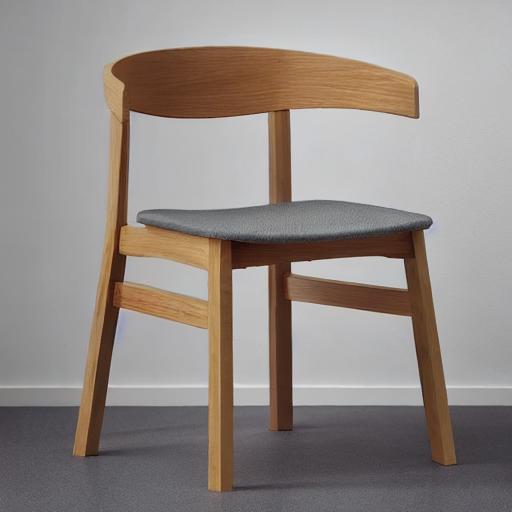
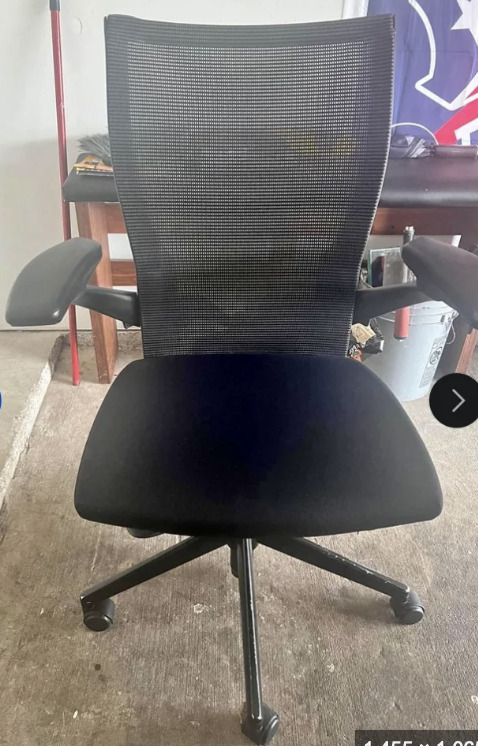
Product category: items_chair
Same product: no